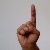
The image shows a hand gesture representing the letter 'D' in Indian Sign Language.